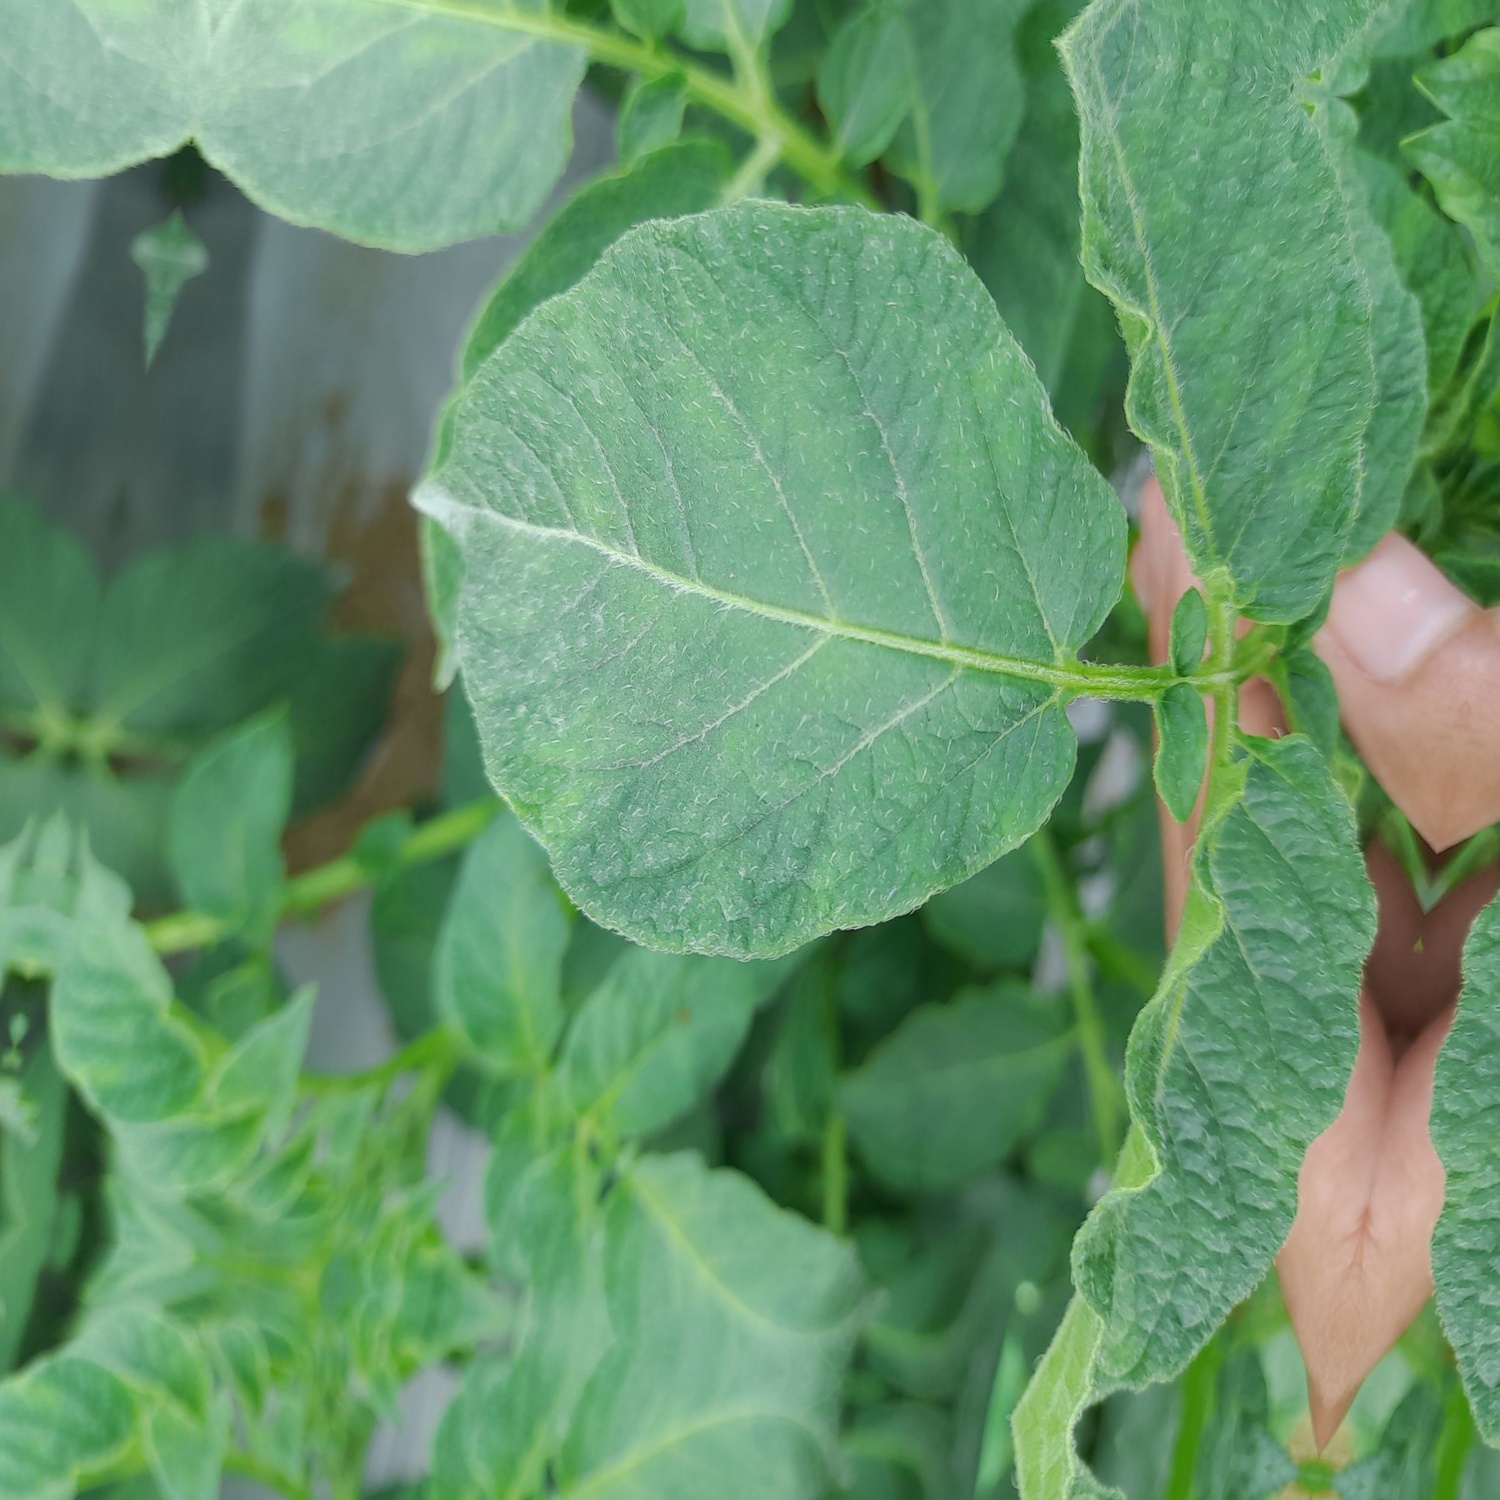
Etiqueta: Virus